Beaugeay

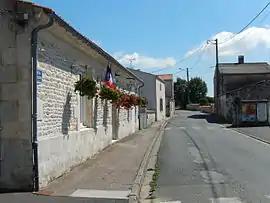
The town hall in Beaugeay

Beaugeay is a commune in the Charente-Maritime department in southwestern France.